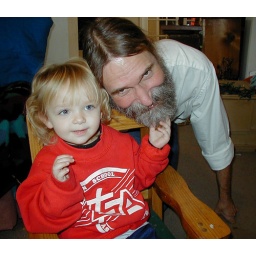
watching TV in her rocking chair